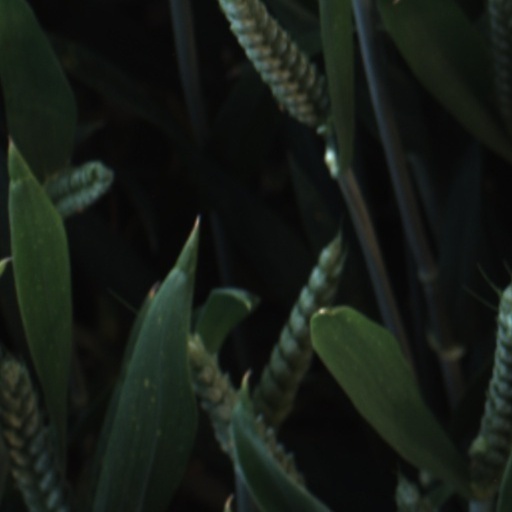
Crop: wheat